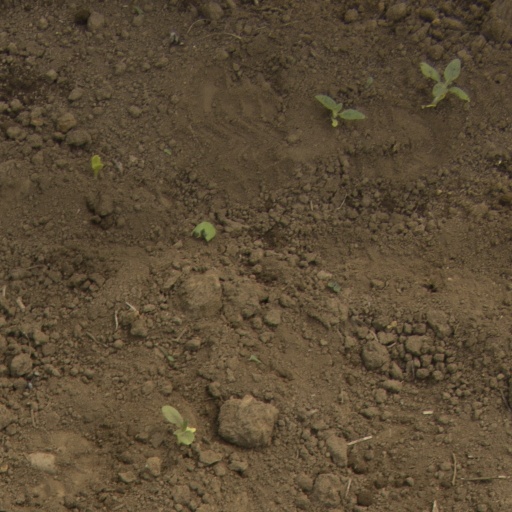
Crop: Jerusalem artichoke